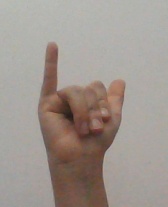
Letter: ya